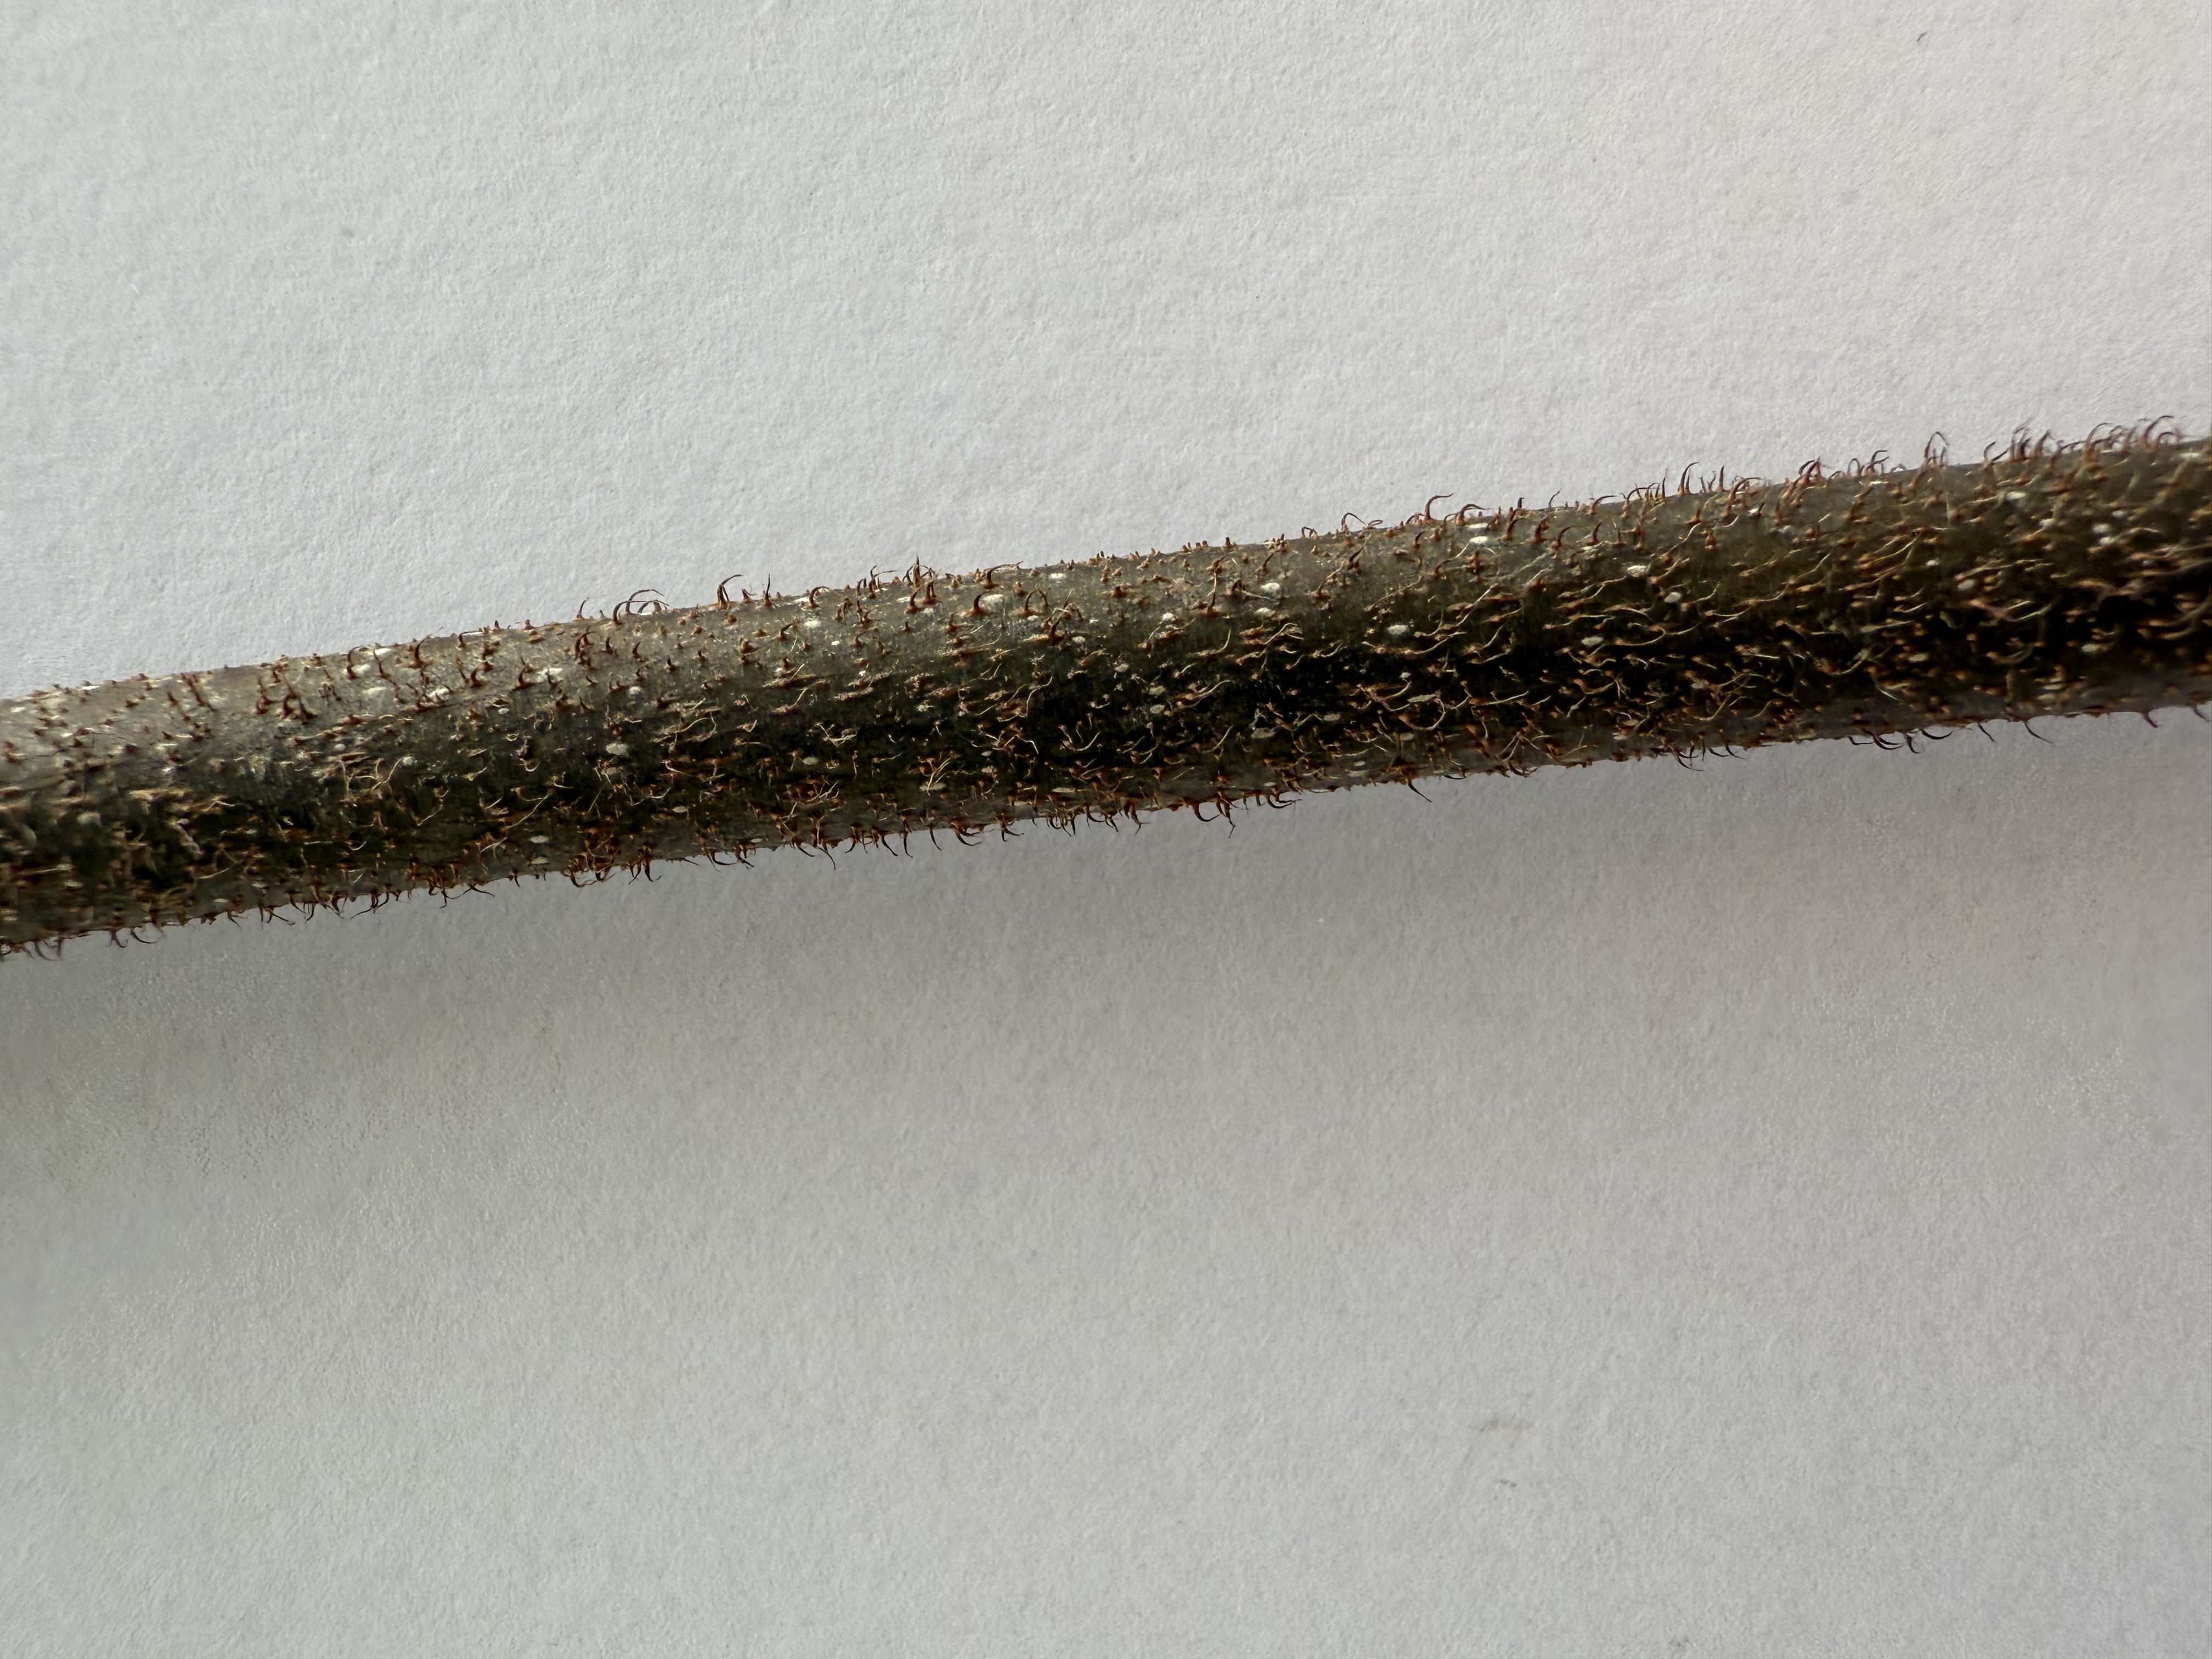
Variety: Kiwi